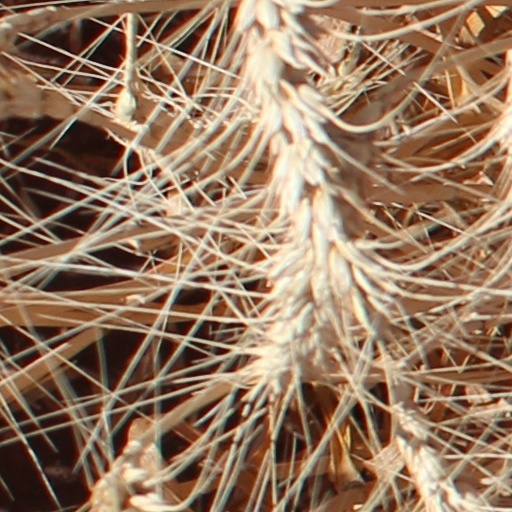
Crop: wheat